James Monroe

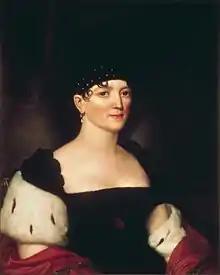
Elizabeth Kortright

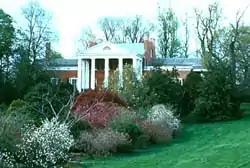
Oak Hill Mansion

Monroe resumed studying law under Jefferson and continued until 1783. He was not particularly interested in legal theory or practice, but chose to take it up because he thought it offered "the most immediate rewards" and could ease his path to wealth, social standing, and political influence. In 1782, Monroe was elected to the Virginia House of Delegates. After serving on Virginia's Executive Council, he was elected to the Fourth Congress of the Confederation in November 1783 and served in Annapolis until Congress convened in Trenton, New Jersey in June 1784. He had served a total of three years when he finally retired from that office by the rule of rotation. By that time, the government was meeting in the temporary capital of New York City. In 1784, Monroe undertook an extensive trip through Western New York and Pennsylvania to inspect the conditions in the Northwest. The tour convinced him that the United States had to pressure Britain to abandon its posts in the region and assert control of the Northwest. While serving in Congress, Monroe became an advocate for western expansion, and played a key role in the writing and passage of the Northwest Ordinance. The ordinance created the Northwest Territory, providing for federal administration of the territories west of Pennsylvania and north of the Ohio River. Another of Monroe's goals in the Confederate Congress was to negotiate American rights to free navigation on the Mississippi River. During this period, Jefferson continued to serve as a mentor to Monroe, and, at Jefferson's prompting, he befriended another prominent Virginian, James Madison.